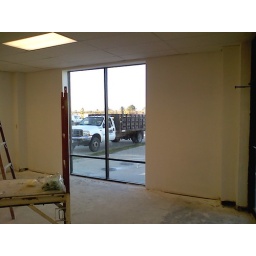
The new window was set in a 13 inch thick concrete wall